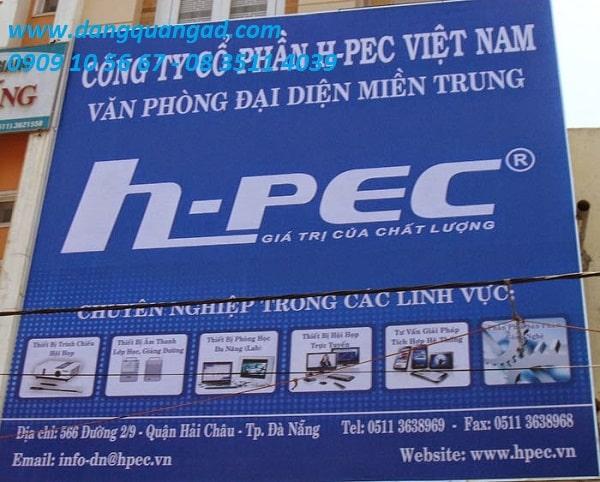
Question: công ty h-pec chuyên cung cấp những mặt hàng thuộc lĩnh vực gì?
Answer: công ty chuyên cung cấp các thiết bị điện - điện tử